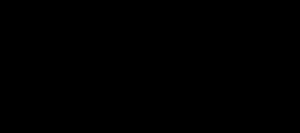
Logos
Græsk stavemåde af logos
Logos er appellen til fornuften. Den er intellektuel og er især knyttet til argumentationen, dvs. at et godt underbygget argument er logosappellerende. Alle former for fakta støtter logos.